Roman Catholic Diocese of Superior

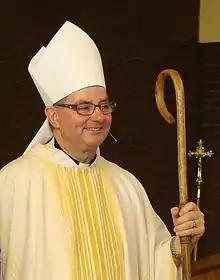
Bishop Powers (2016)

As of 2023, the Diocese of Superior served a Catholic population over 64,000 in 103 parishes and one mission. Seven of those parishes stood as single parish units, and 96 parishes had been combined to form 32 clusters. The diocese had 43 priests and 70permanent deacons. There are 74 Catholic cemeteries.